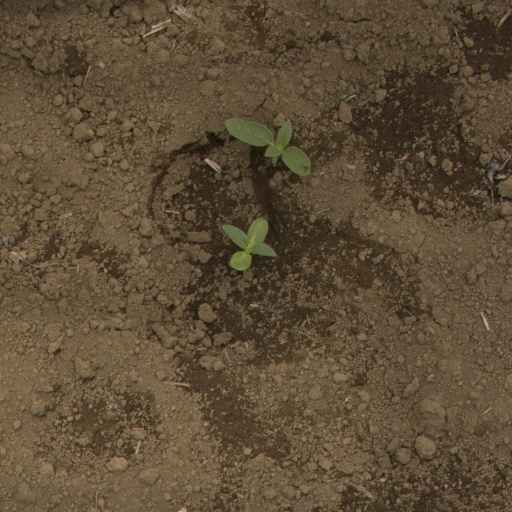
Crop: Jerusalem artichoke